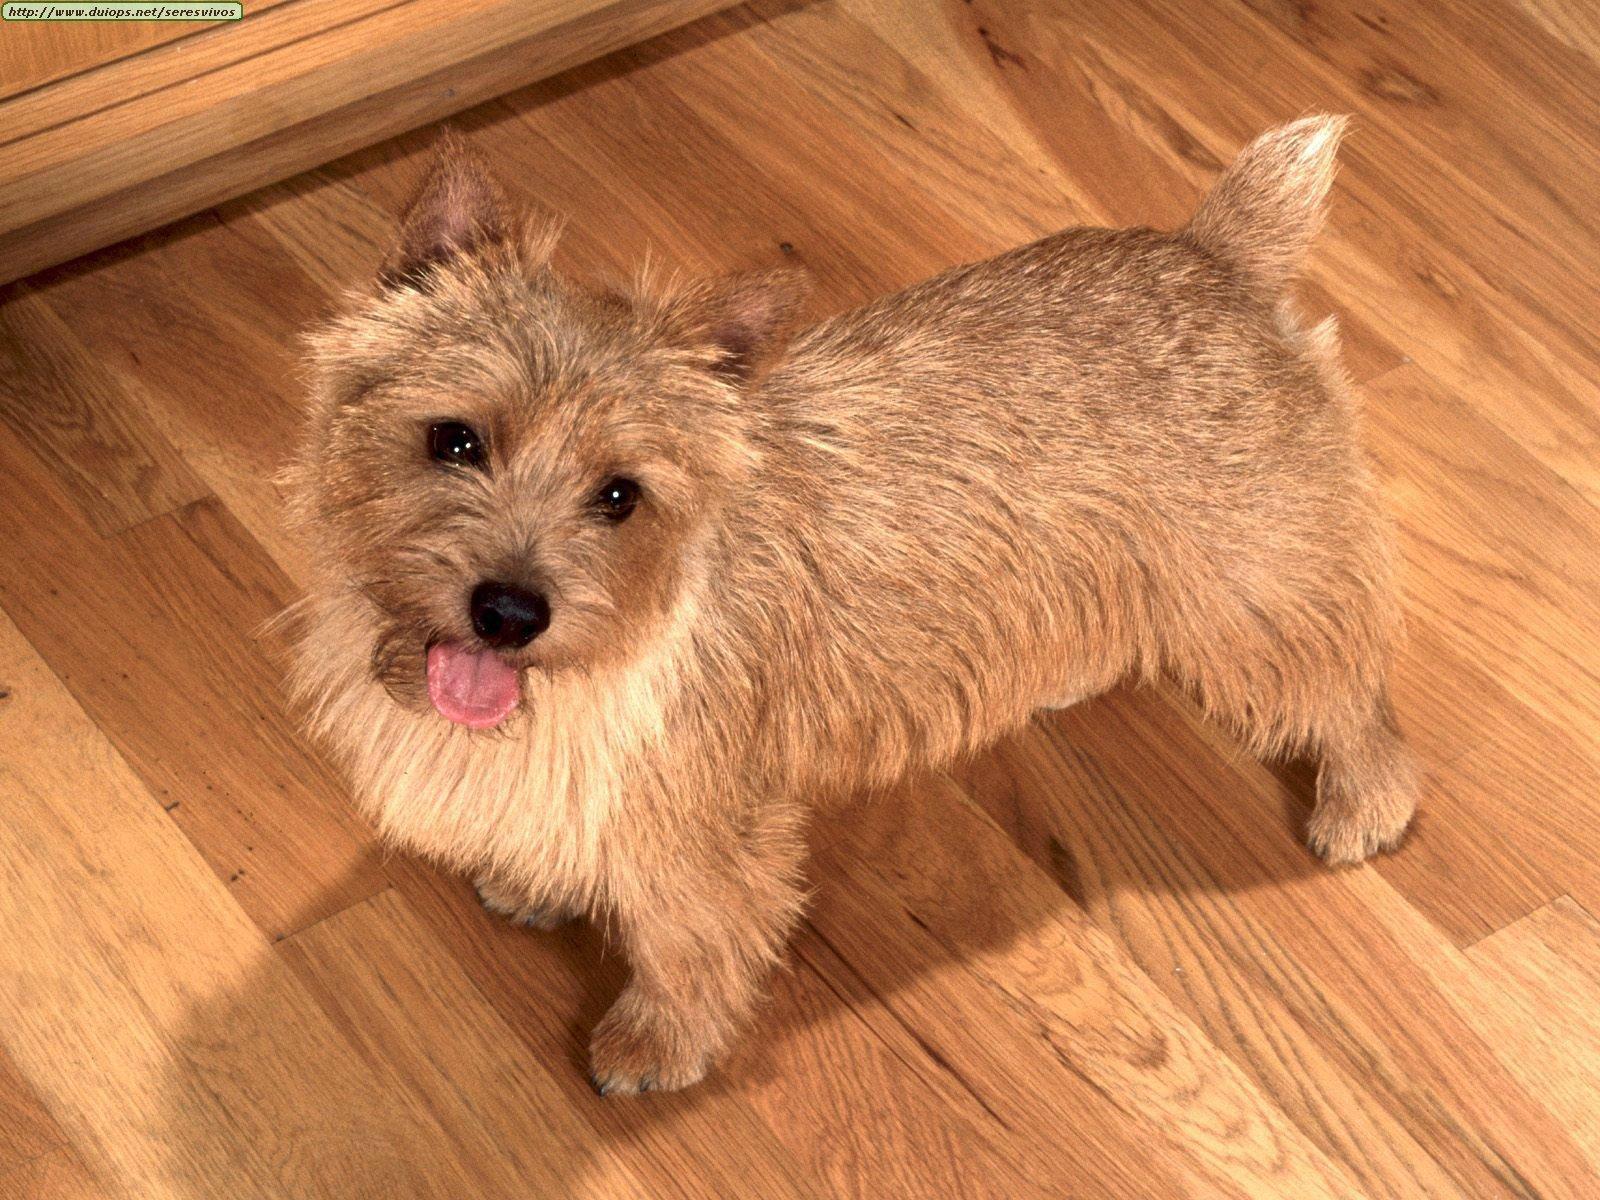
Norwich_terrier